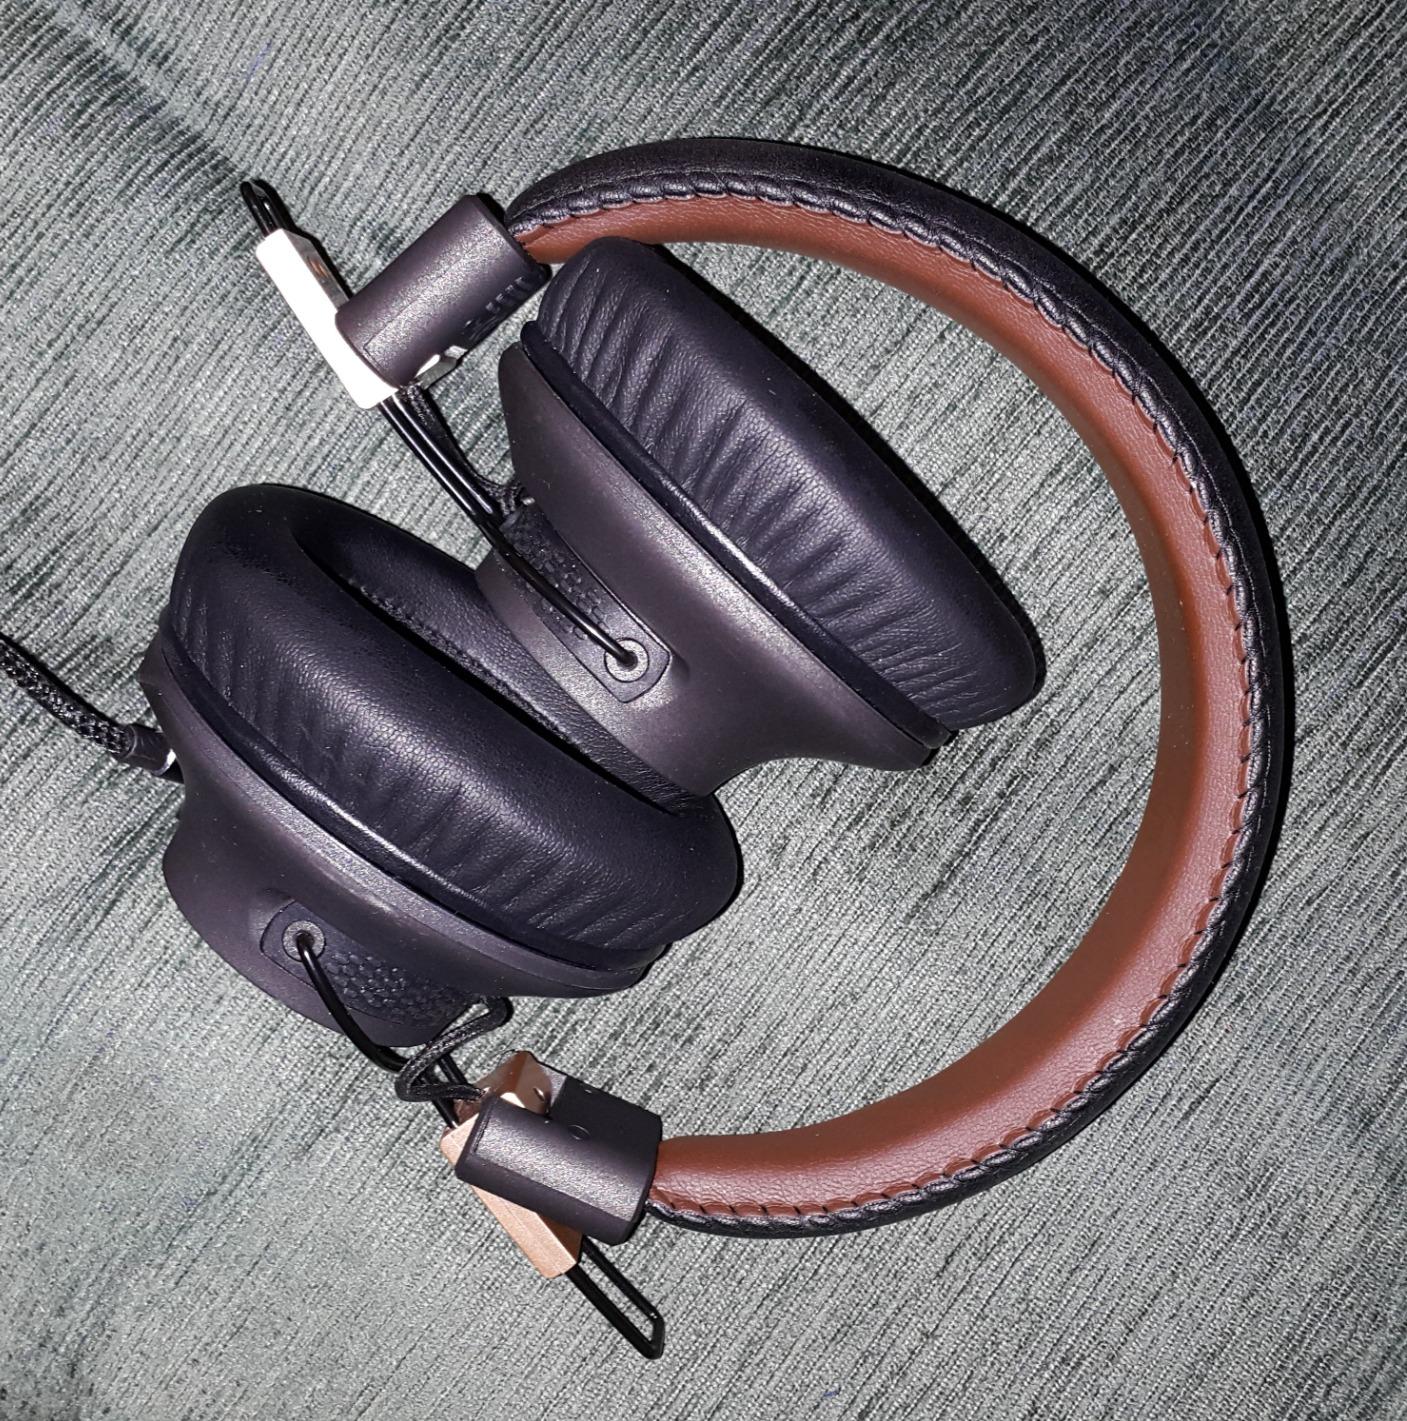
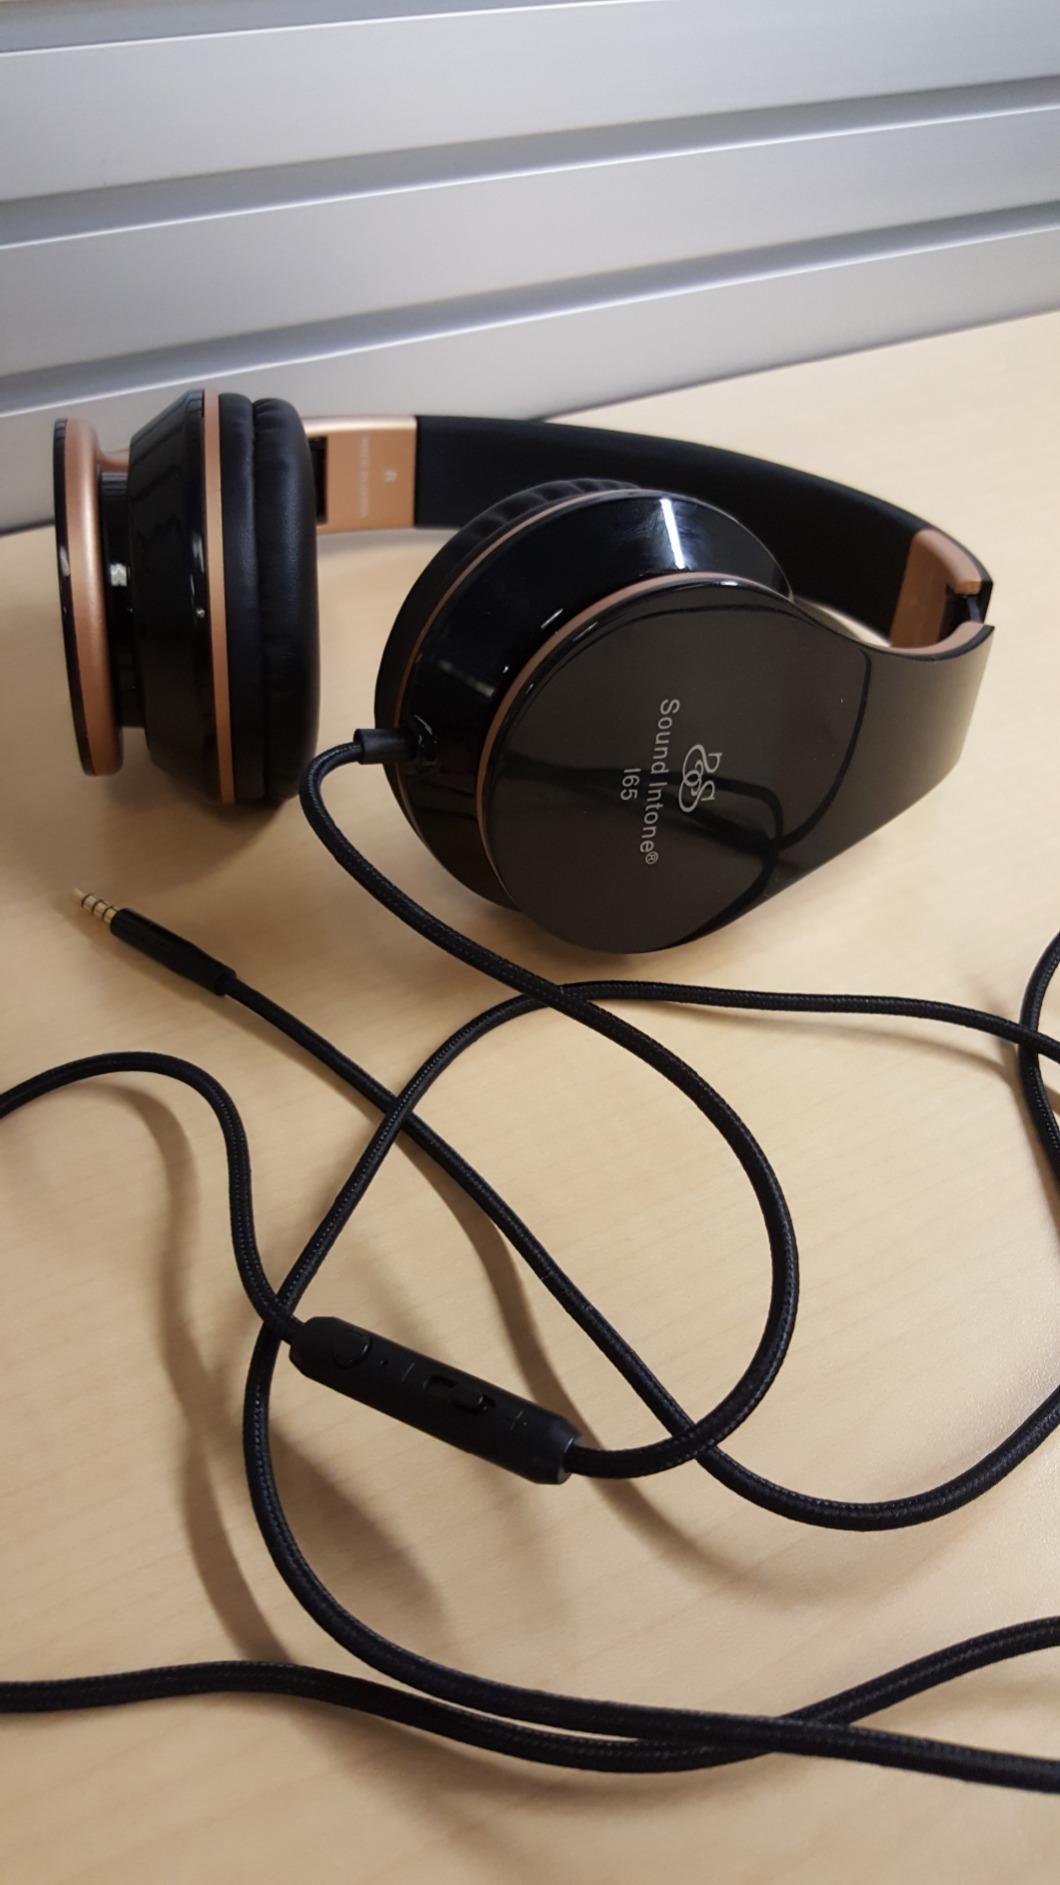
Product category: headphones
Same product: no